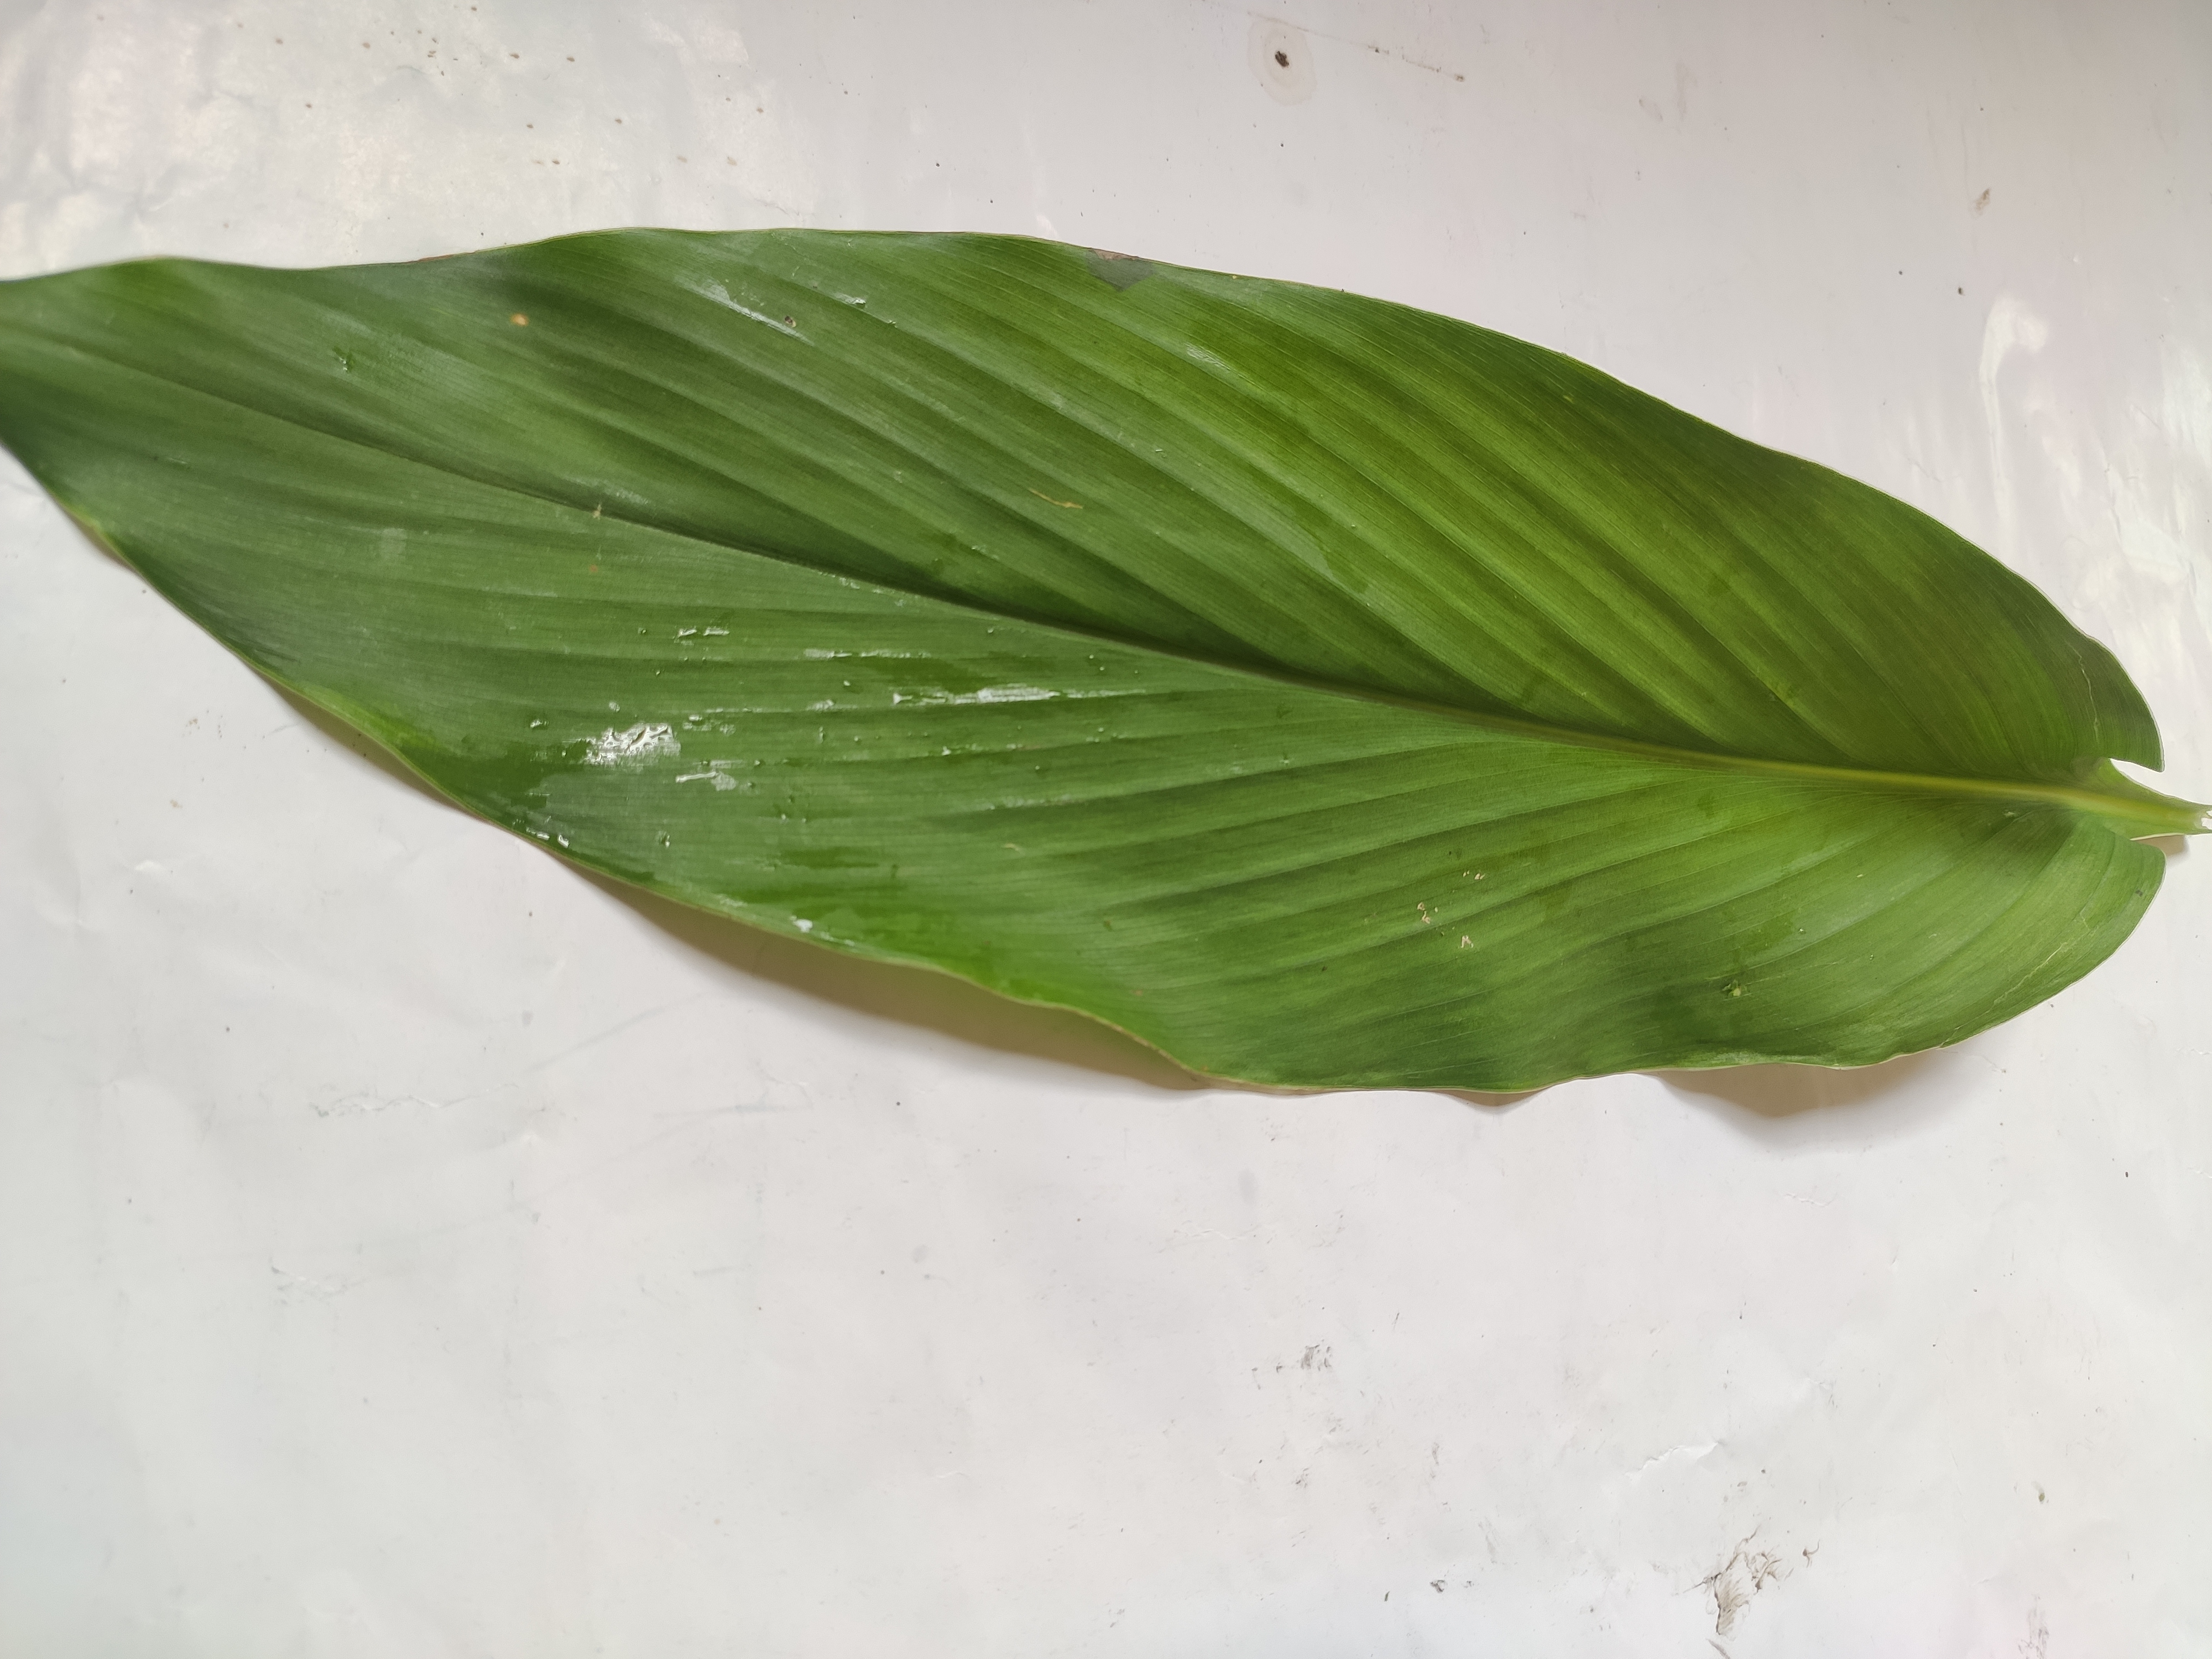
Label: Healthy_Leaf